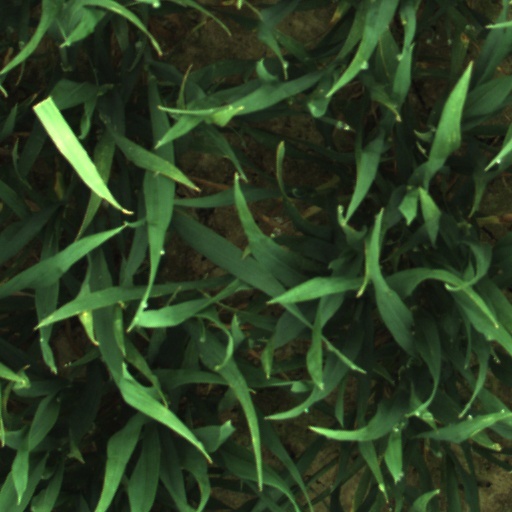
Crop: wheat